Nicole Scherzinger

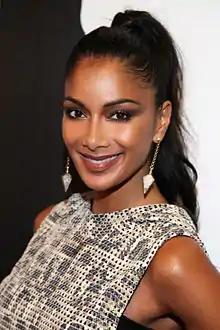
Scherzinger in 2012

The Pussycat Dolls' second and final album, "Doll Domination", was released in the United States on September 23, 2008, and peaked at number four on the "Billboard" 200. The album included the singles "When I Grow Up" and "I Hate This Part", which peaked at number nine and eleven on the "Billboard" Hot 100, respectively. Both songs were originally recorded for Scherzinger's solo effort. The following year, the group embarked on the worldwide Doll Domination Tour, which began on January 18, 2009. While on tour, Scherzinger was asked to re-write the pop version of "Jai Ho" from the film "Slumdog Millionaire" (2008). The song was entitled "Jai Ho! (You Are My Destiny)" crediting A. R. Rahman and the Pussycat Dolls while Scherzinger was credited as a featured artist causing dissatisfaction within the group. The song reached number one in 17 countries; in the US, it peaked at number fifteen on the "Billboard" Hot 100, after charging eighty-five places consequently making the largest weekly leap from number 100. On April 5, 2009, Scherzinger performed "America the Beautiful" at Wrestlemania XXV, at the Reliant Stadium in Houston, Texas. After the tour concluded in August 2009, the group announced a hiatus to further pursue solo careers. In December 2009, Scherzinger was announced as the third judge joining Ben Folds and Boyz II Men band member Shawn Stockman on the first season of "The Sing-Off". She returned for the second season before being replaced by Sara Bareilles.